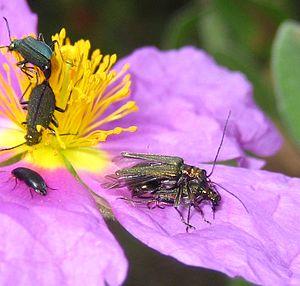
Oedemera flavipes est une espèce d'insectes de l'ordre des coléoptères, de la famille des Oedemeridae, sous-famille des Oedemerinae et du genre Oedemera.